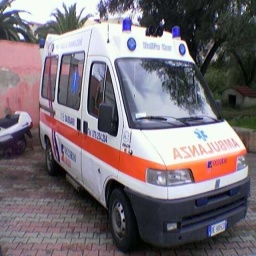
Label: ambulance